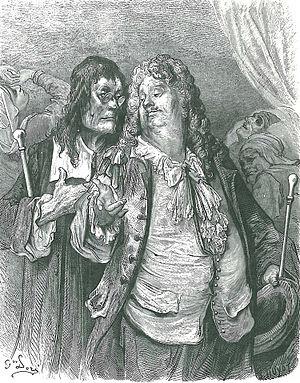
Les Médecins est la douzième fable du livre V de Jean de La Fontaine situé dans le premier recueil des Fables de La Fontaine, édité pour la première fois en 1668.